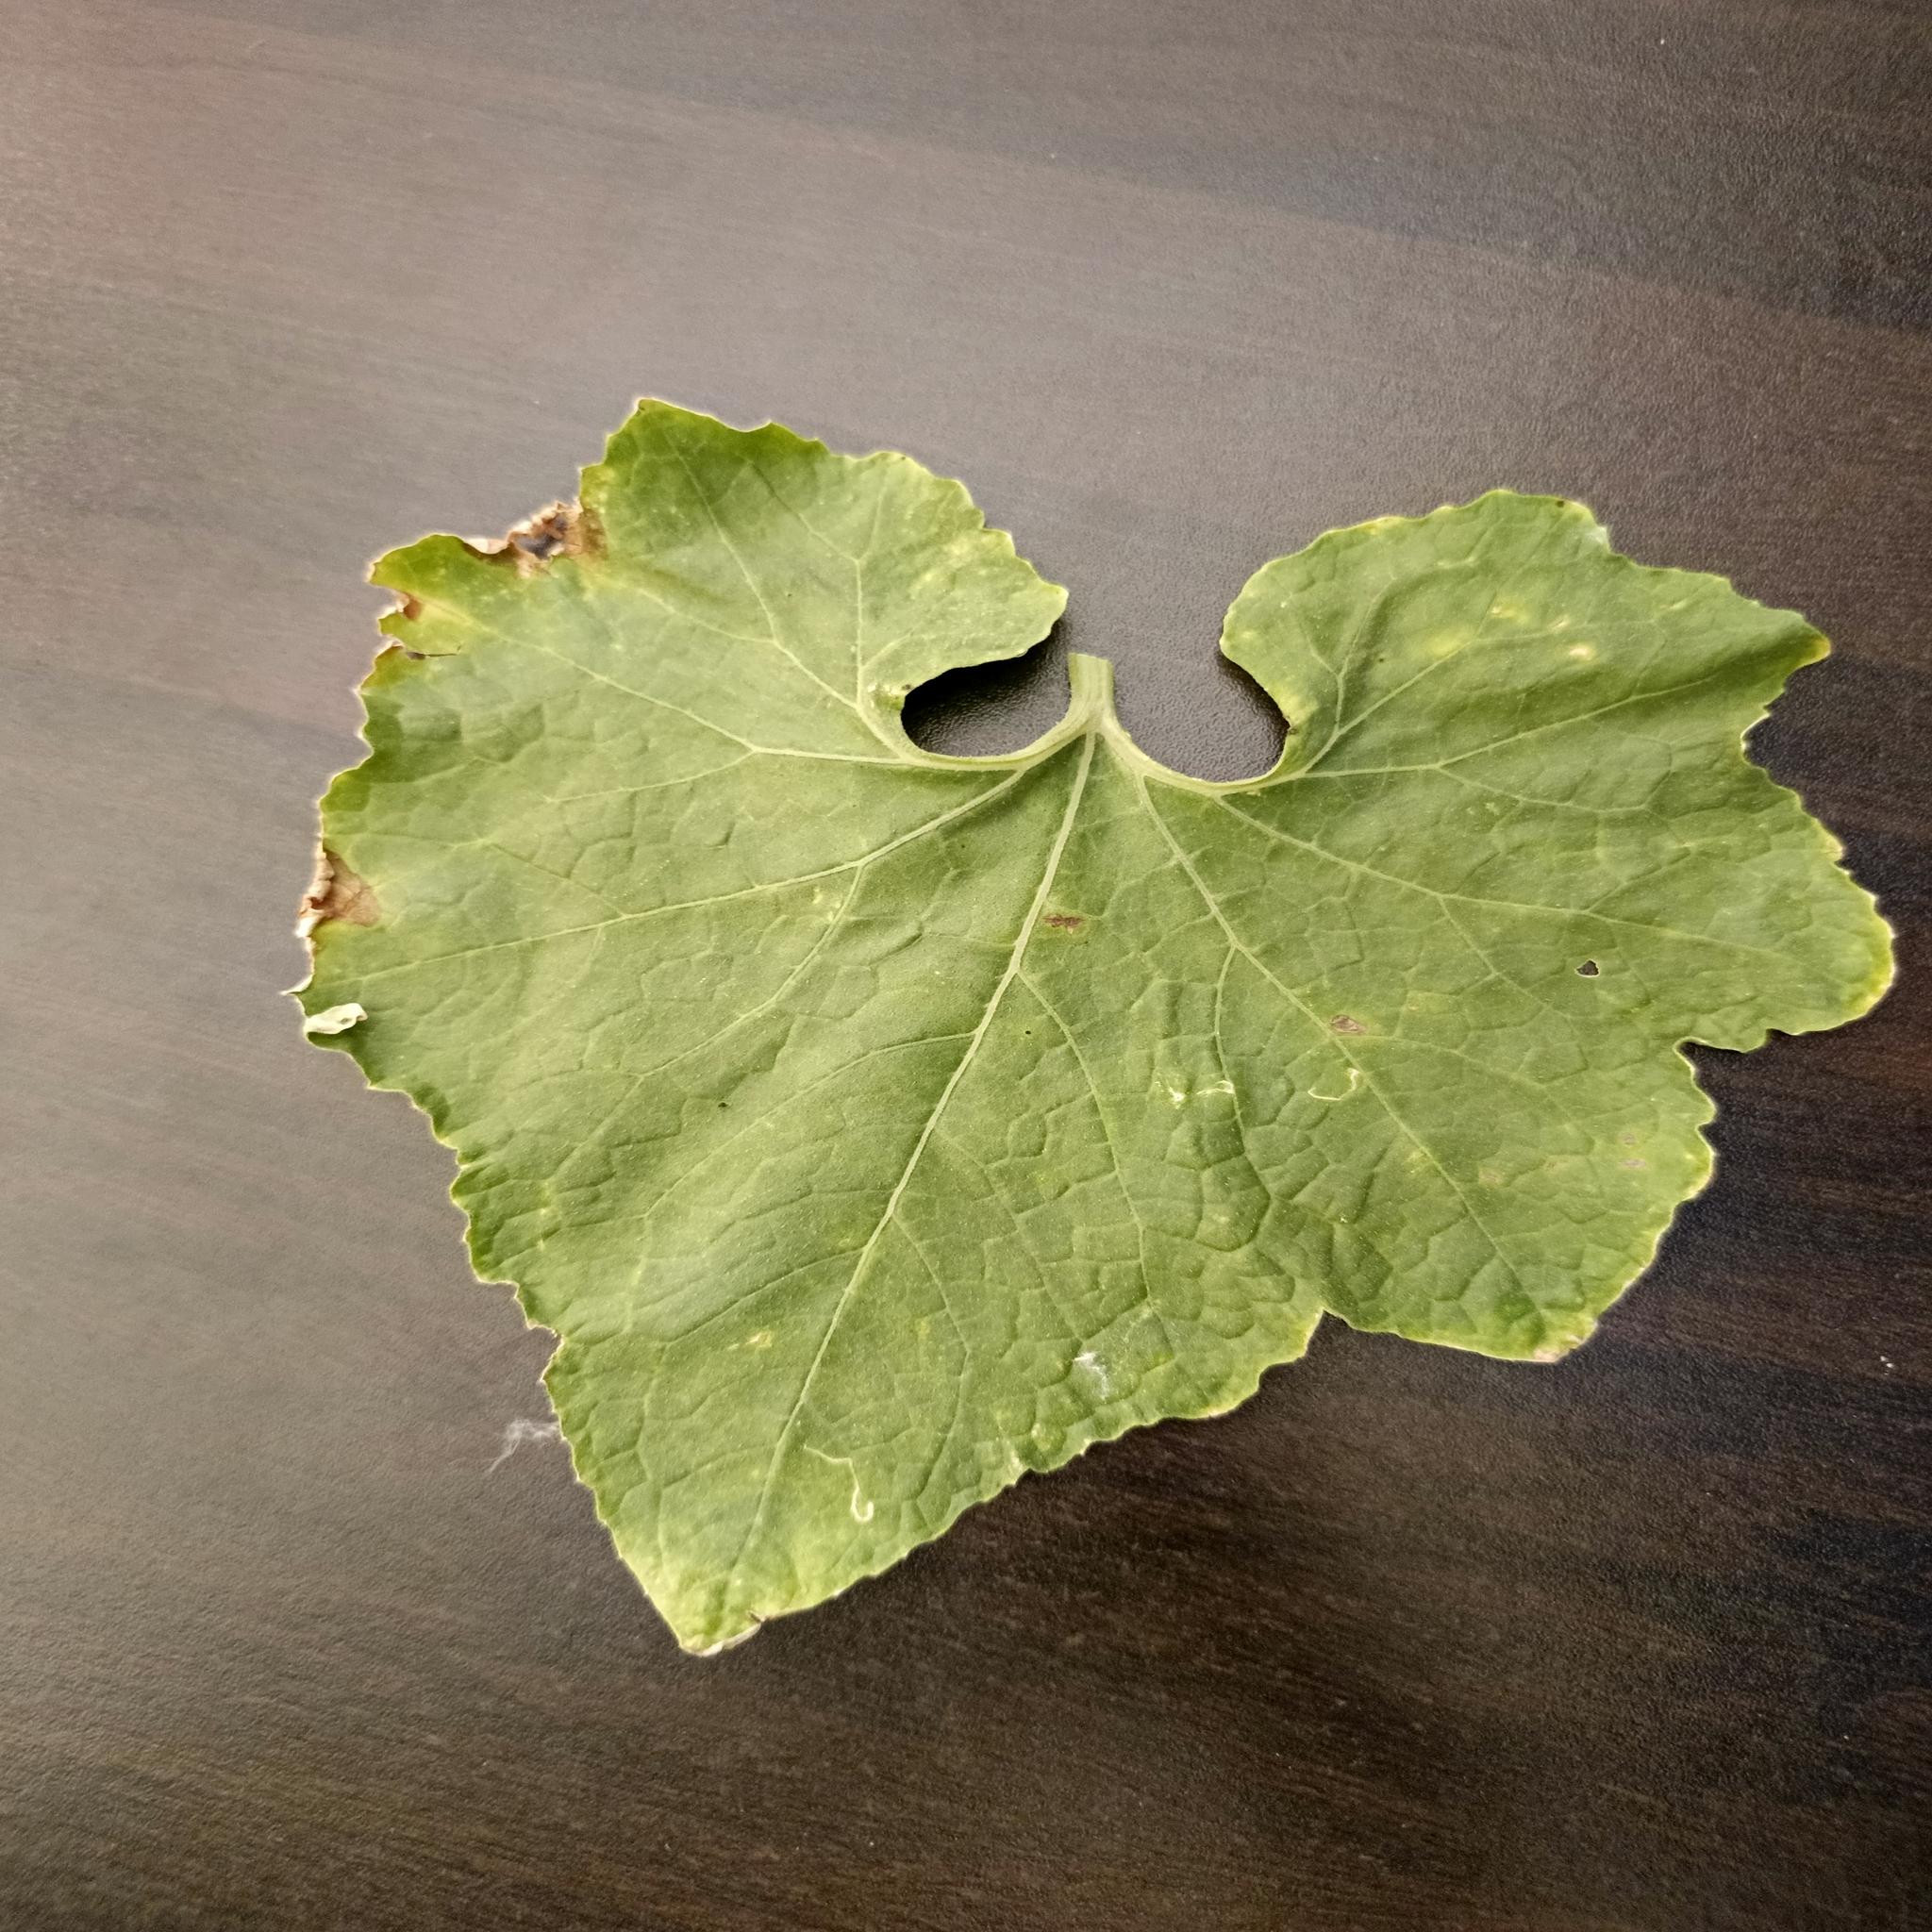
Label: Downy mildew